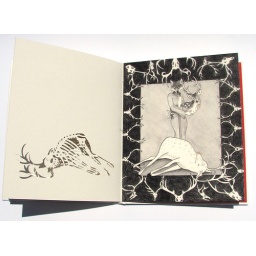
The Wondrous Stag. Book thesis on the characterization of female and male characters in western &amp;amp; eastern folktales.